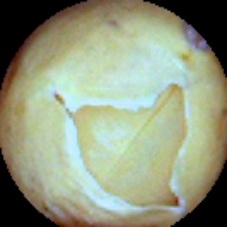
Label: Skin-damaged